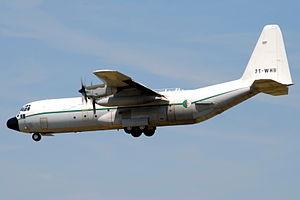
L'accident du Lockheed C-130 Hercules de l'armée de l'air algérienne a eu lieu le 11 février 2014. L'avion qui relie la ville de Tamanrasset à celle de Constantine, s'écrase sur le mont Fortas dans la Wilaya d'Oum El Bouaghi aux environs de 11h00, causant la mort de 77 personnes et faisant un blessé grave.